Christian Discourses

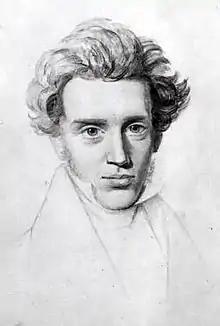
Kierkegaard wrote a number of books for Christian readers.

Kierkegaard published "Christian Discourses" on April 26, 1848, several months before publishing "The Crisis and a Crisis in the Life of an Actress" (July 24–27). "Christian Discourses" were published by C.A. Reitzel and "The Crisis" in the Danish newspaper "Fædrelandet" ("The Fatherland"). The first book is religious, and the second is about Johanne Luise Heiberg (1812–1890). Kierkegaard had done the same thing with "Either/Or" (aesthetic) and "Two Upbuilding Discourses" (ethical-religious), both published in 1843.